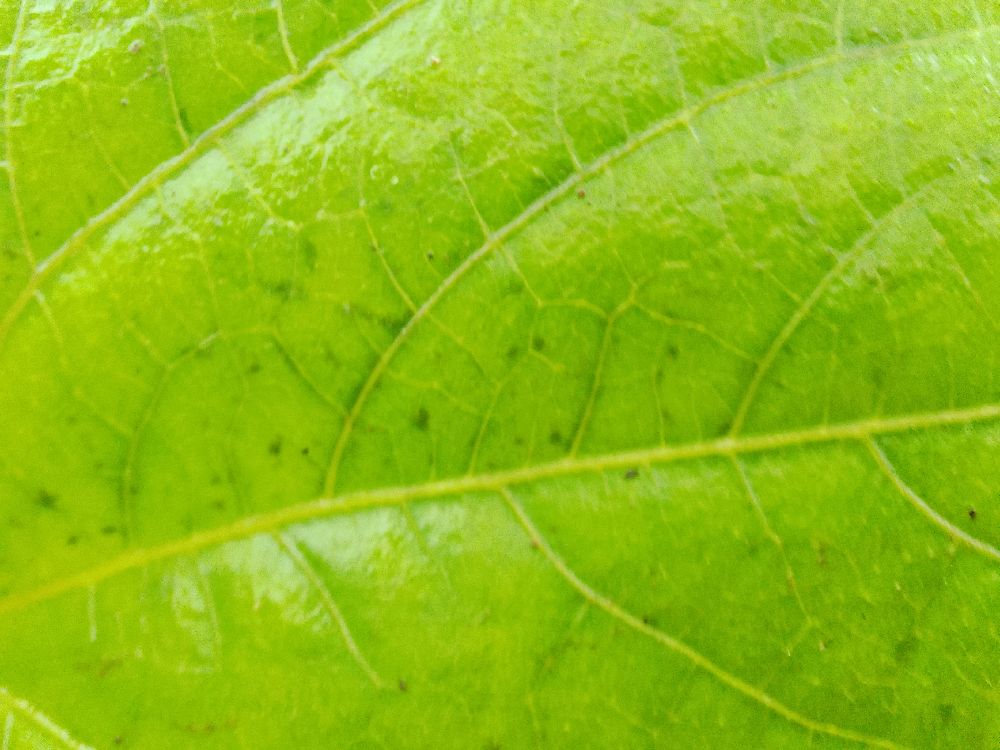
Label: healthy